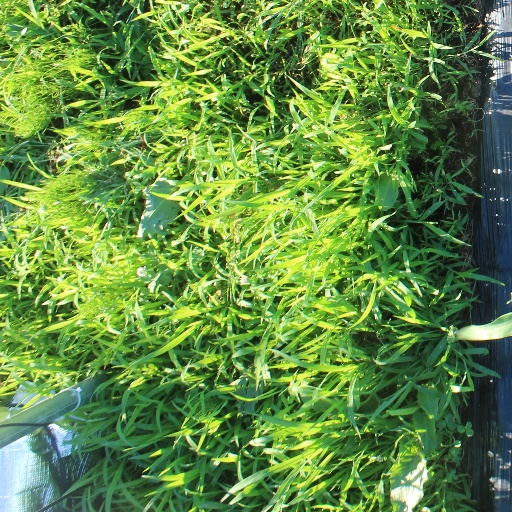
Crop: sorghum